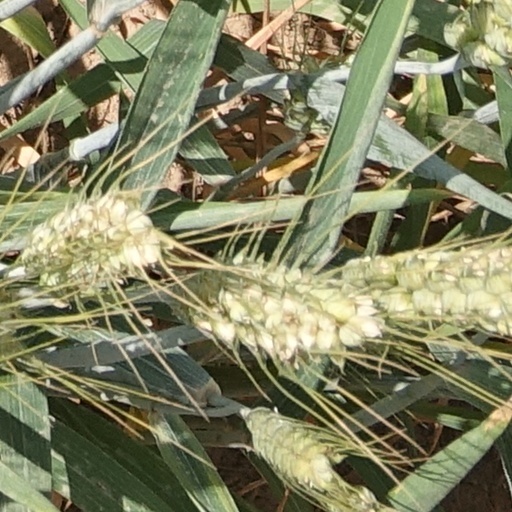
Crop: wheat